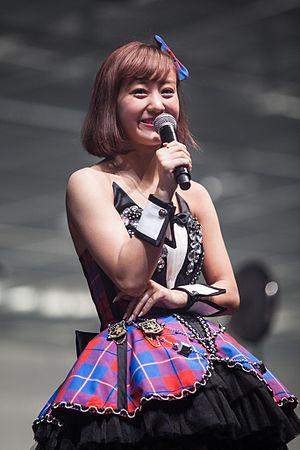
Mai Hagiwara, née le 7 février 1996 à Saitama, est une chanteuse et idole japonaise, membre du groupe °C-ute ; elle quitte l’industrie du divertissement le 6 juin 2017, six jours avant la séparation prévue du groupe, pour faire des études d’anglais à l'étranger.